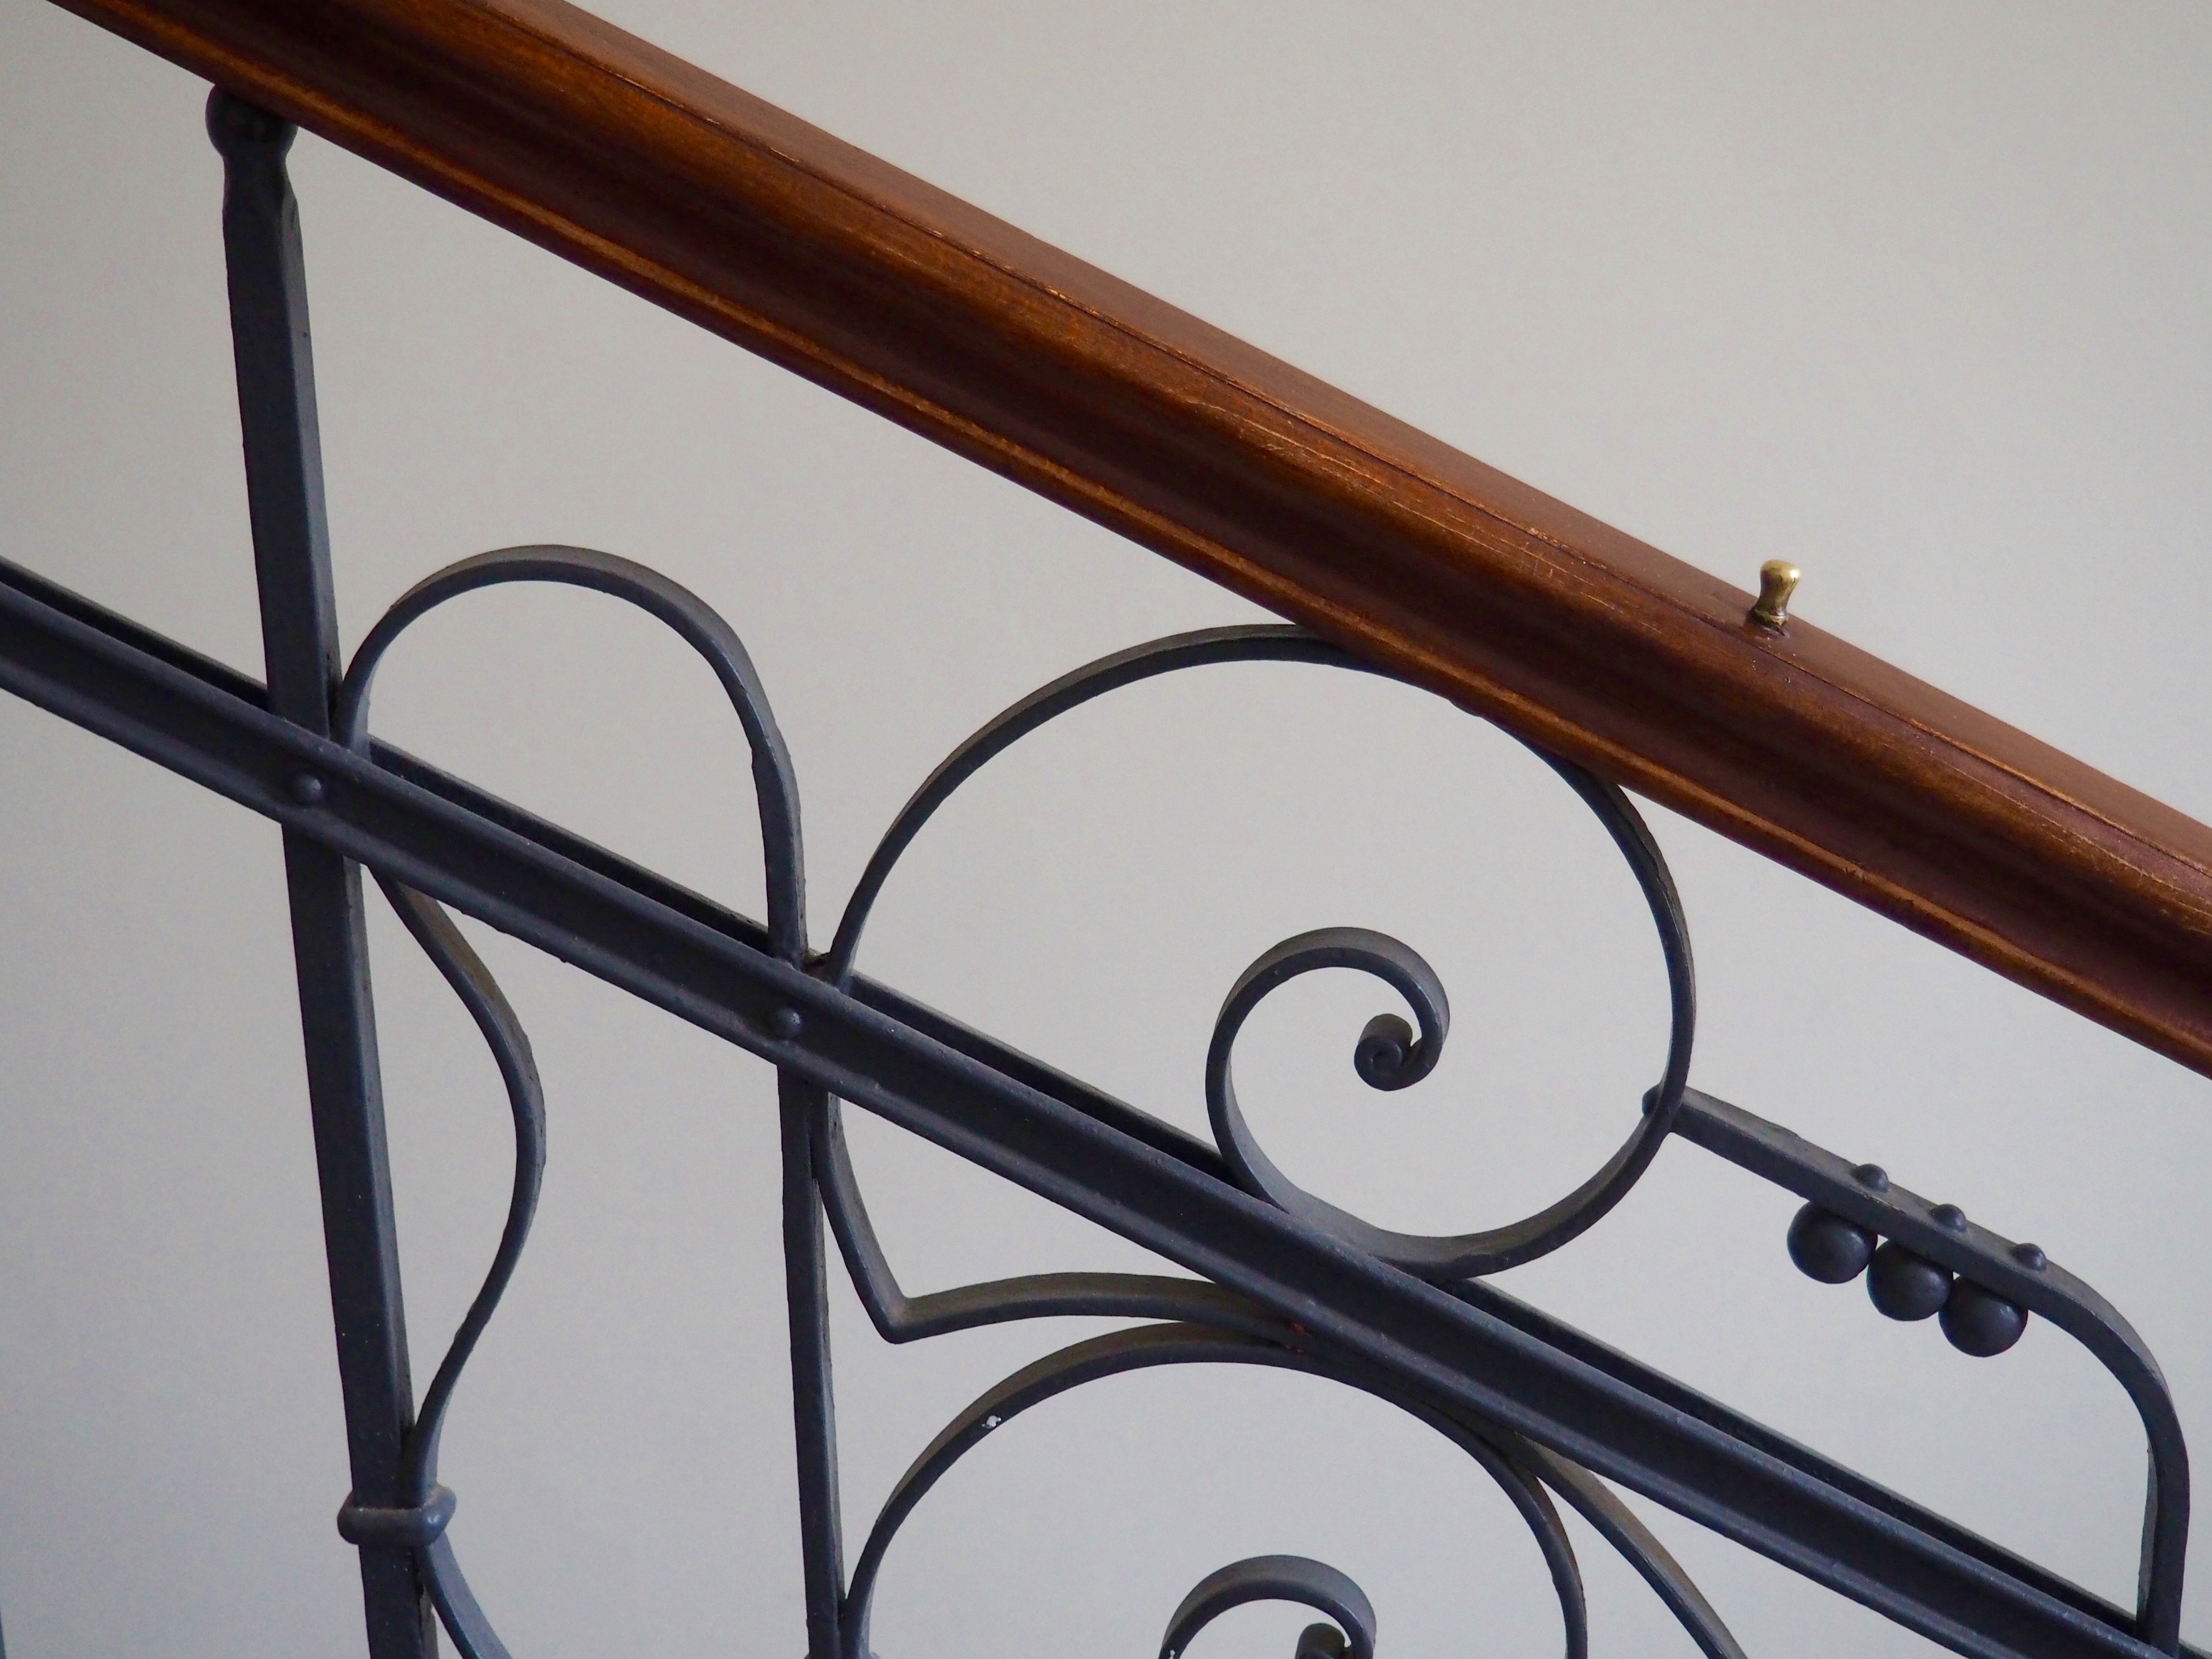
wood, antique, house, interior, window, glass, old, railing, metal, shelf, furniture, lighting, decor, material, handrail, product, art, design, decorative, iron, classic, baluster